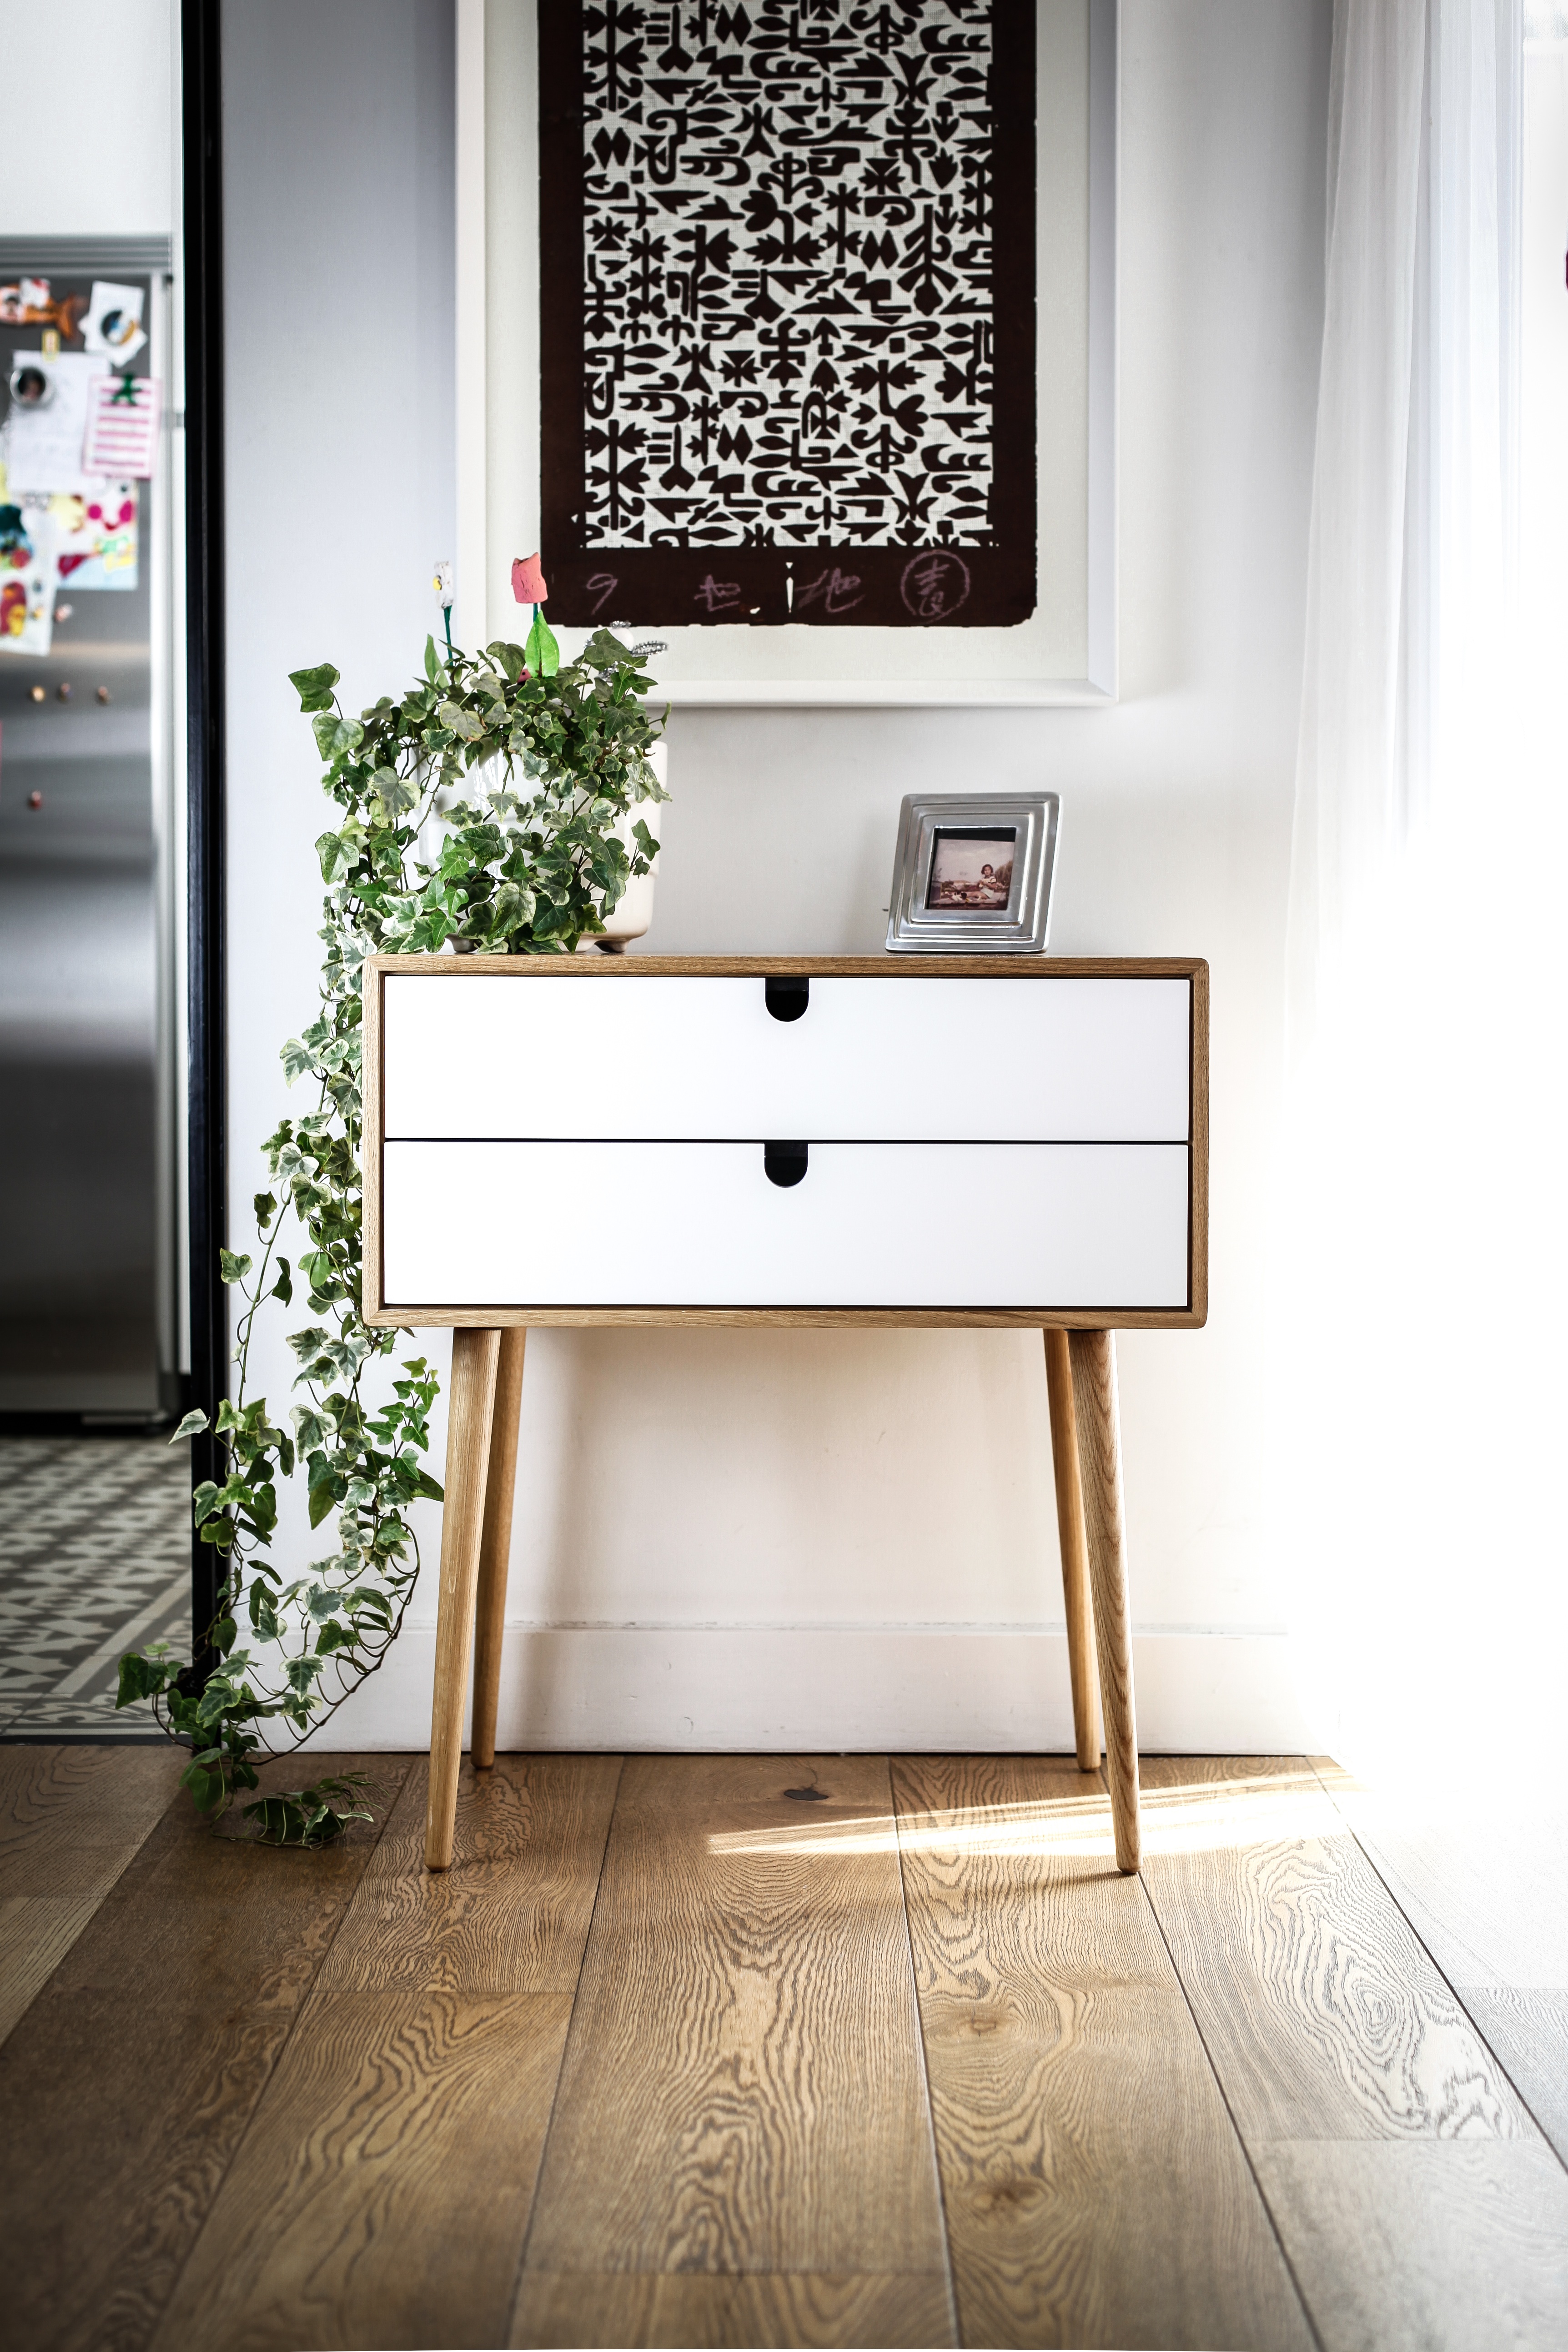
table, wood, floor, home, hall, shelf, living room, furniture, room, interior design, design, flooring